Pope Stephen I

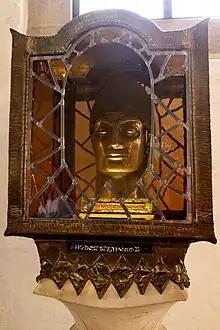
Relic containing the head of Pope Stephen I, Speyer Cathedral, Germany

Pope Stephen I was the Bishop of Rome from 12 May 254 to his death on 2 August 257. He was later canonized as a saint and some accounts say he was killed while celebrating Mass.